Harrah's Las Vegas

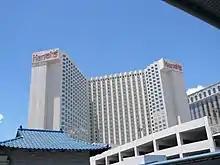
Rear of Harrah's 35-story tower, 2009

In 1980, construction began on a 23-story tower addition with 494 rooms. It was finished in 1982, and the hotel became the world's largest Holiday Inn, with 991 rooms. The project also increased the size of the casino. Holiday Inn bought out Williams's remaining 60-percent interest in 1983. She remained as chairwoman of the property for years after the sale.